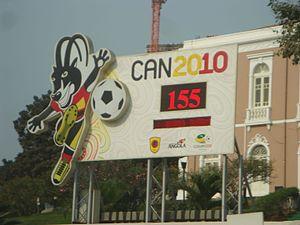
La Coupe d'Afrique des nations de football 2010 est la 27ᵉ édition de la Coupe d'Afrique des nations de football qui se tient tous les deux ans en début d'année, organisée par la Confédération africaine de football.